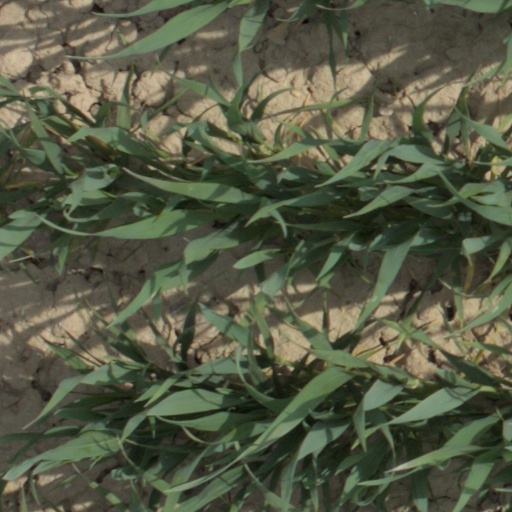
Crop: wheat